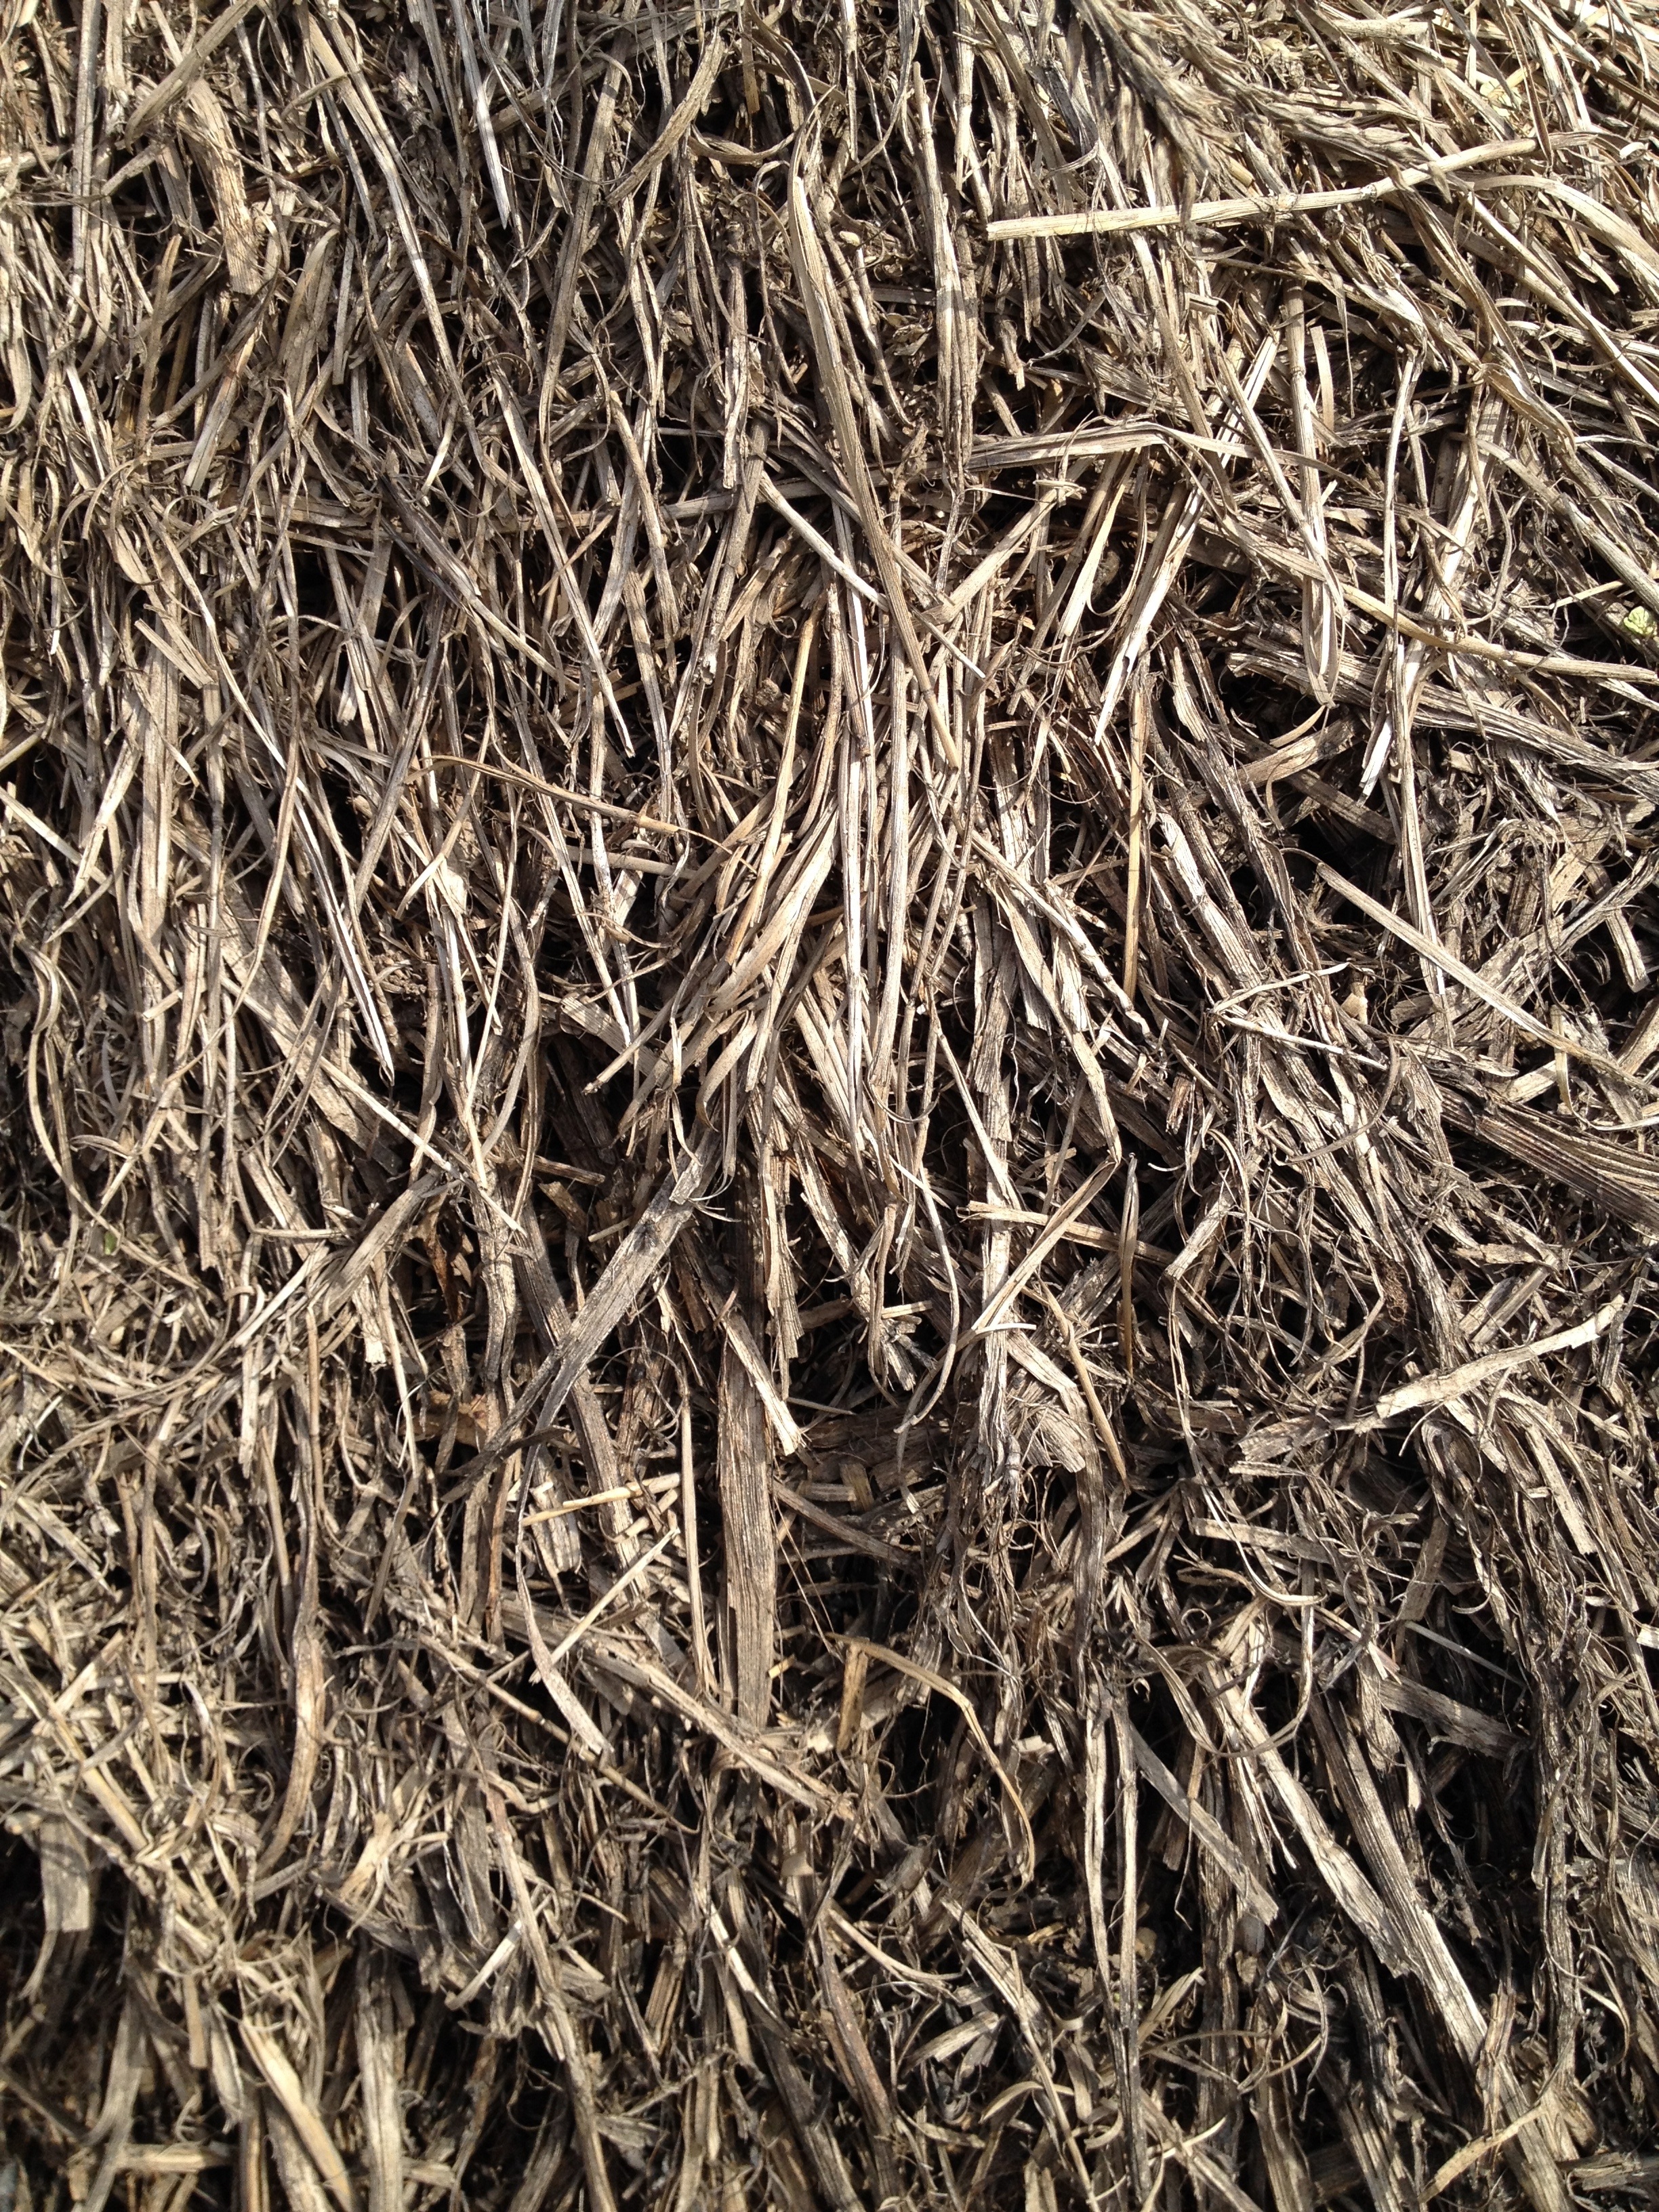
tree, grass, branch, plant, grain, crop, soil, agriculture, twig, root, straw, mulch, grass family